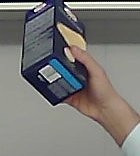
Product: barilla_lasagne